Heinrich Albert (composer)

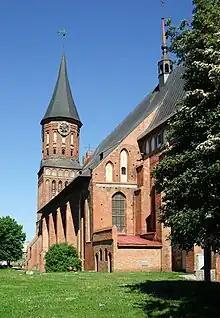
Königsberg Cathedral

In 1643 Albert renewed contact with Schütz. He also studied with Johann Stobäus (died 1646), Kapellmeister of cathedral and court. Stobäus was a representative of the Königsberg school of composers, which includes composers from Johannes Eccard to Johann Sebastiani (ca. 1590–1690). Polyphonic five-part-writing was the rule that Albert obeyed as well. Quite a few of Albert's five-part songs, though, actually are expanded versions of solo songs. It was by means of these thorough-bass solo songs that he became popular.